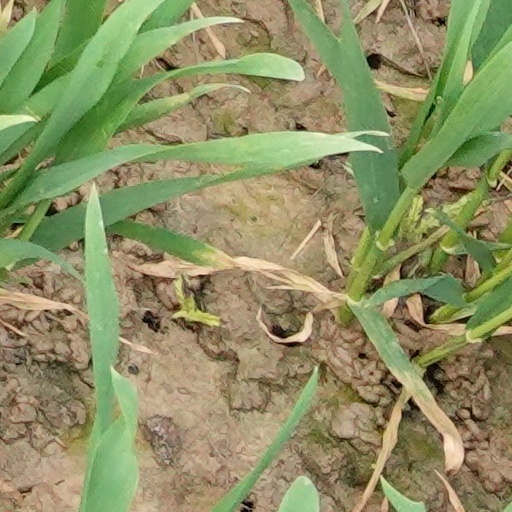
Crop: wheat